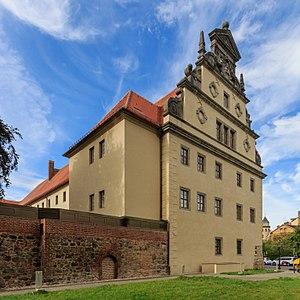
Cet article recense les sites inscrits au patrimoine mondial en Allemagne.
La maison de Luther est un cloître et un musée où vécut pendant plus de 35 ans le réformateur protestant et fondateur du luthéranisme Martin Luther à Wittemberg en Allemagne. Le musée est à ce jour le plus grand musée du monde de la Réforme protestante. Le bâtiment est reconnu comme site du patrimoine mondial depuis 1994.